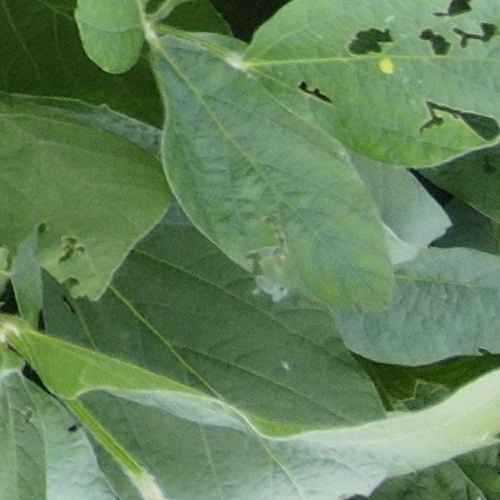
Label: Caterpillar